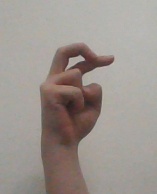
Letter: zay